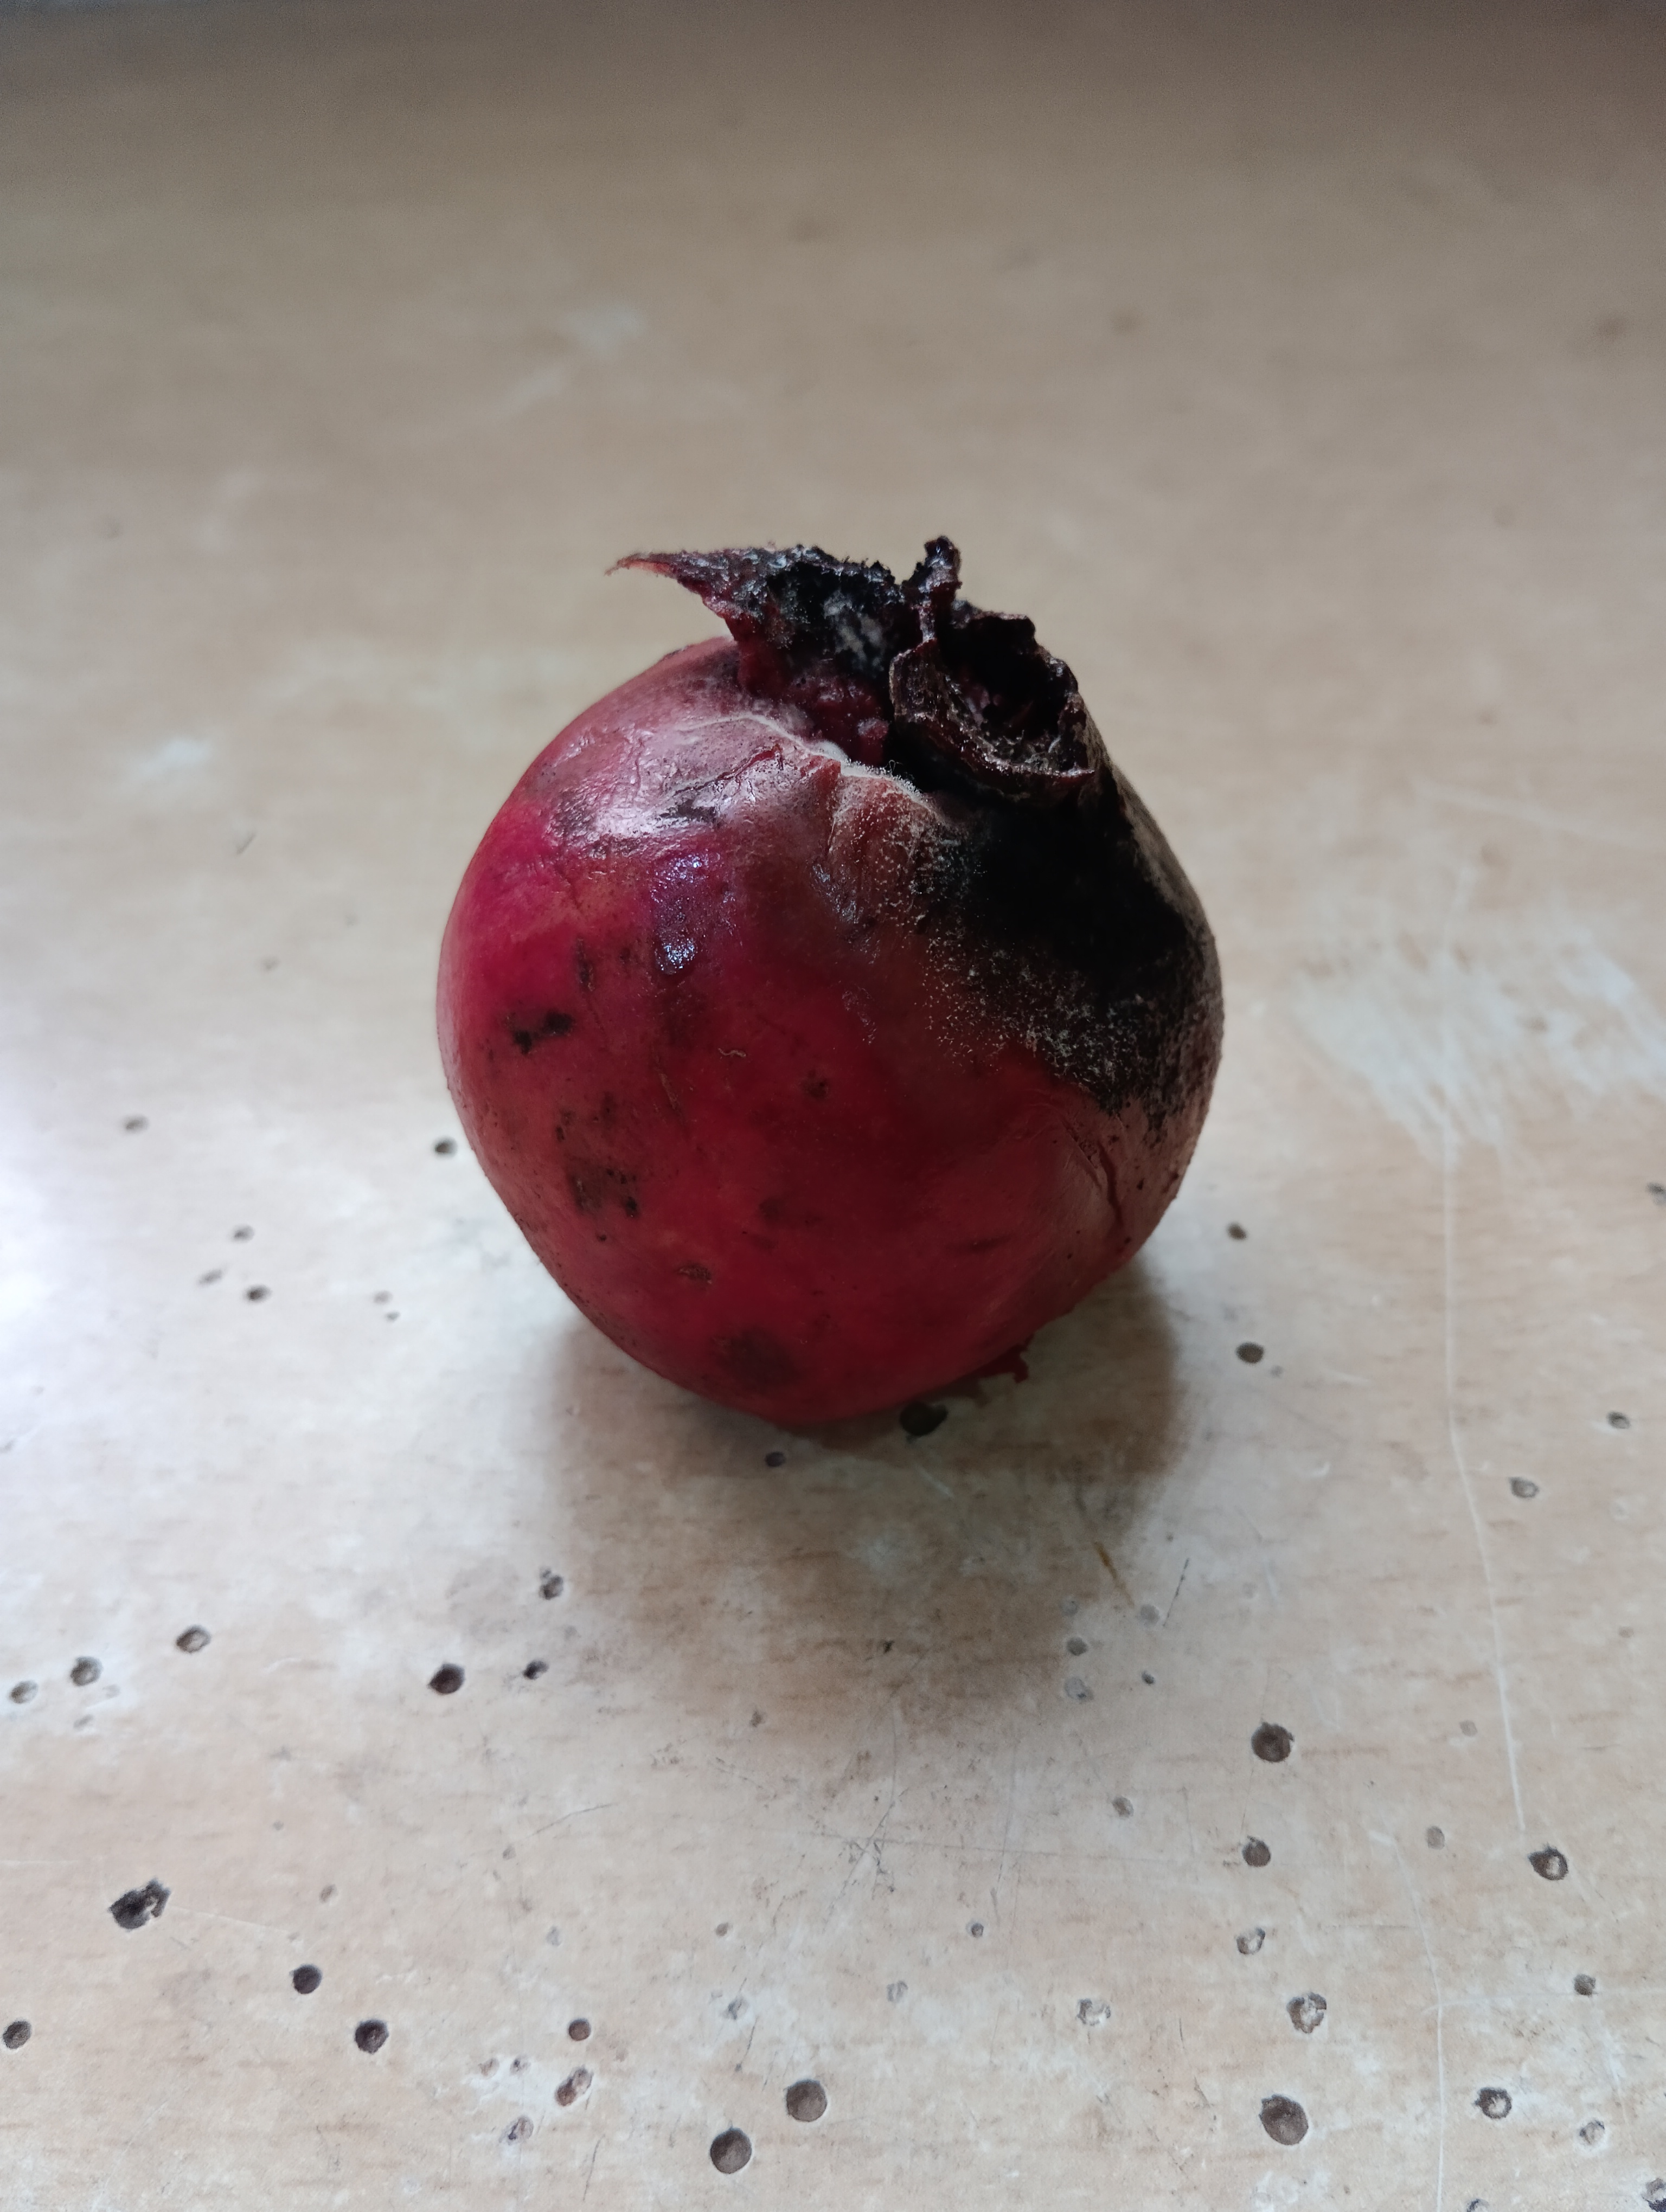
Label: Major Defect